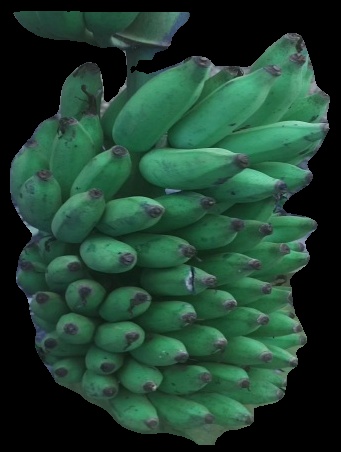
Variety: elakki-bale
Grade: grade2